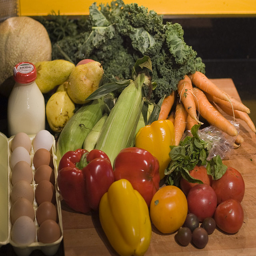
A wooden table topped with vegetables and eggs.
A variety of healthy foods arranged on a table top.
Vegetables , salad dressing and a dozen of eggs arranged on a table.
There are eggs, fruit, and milk on the cutting board.
A table is laden with supplies such as peppers, brown and white eggs, tomatoes, milk, corn and grapes.